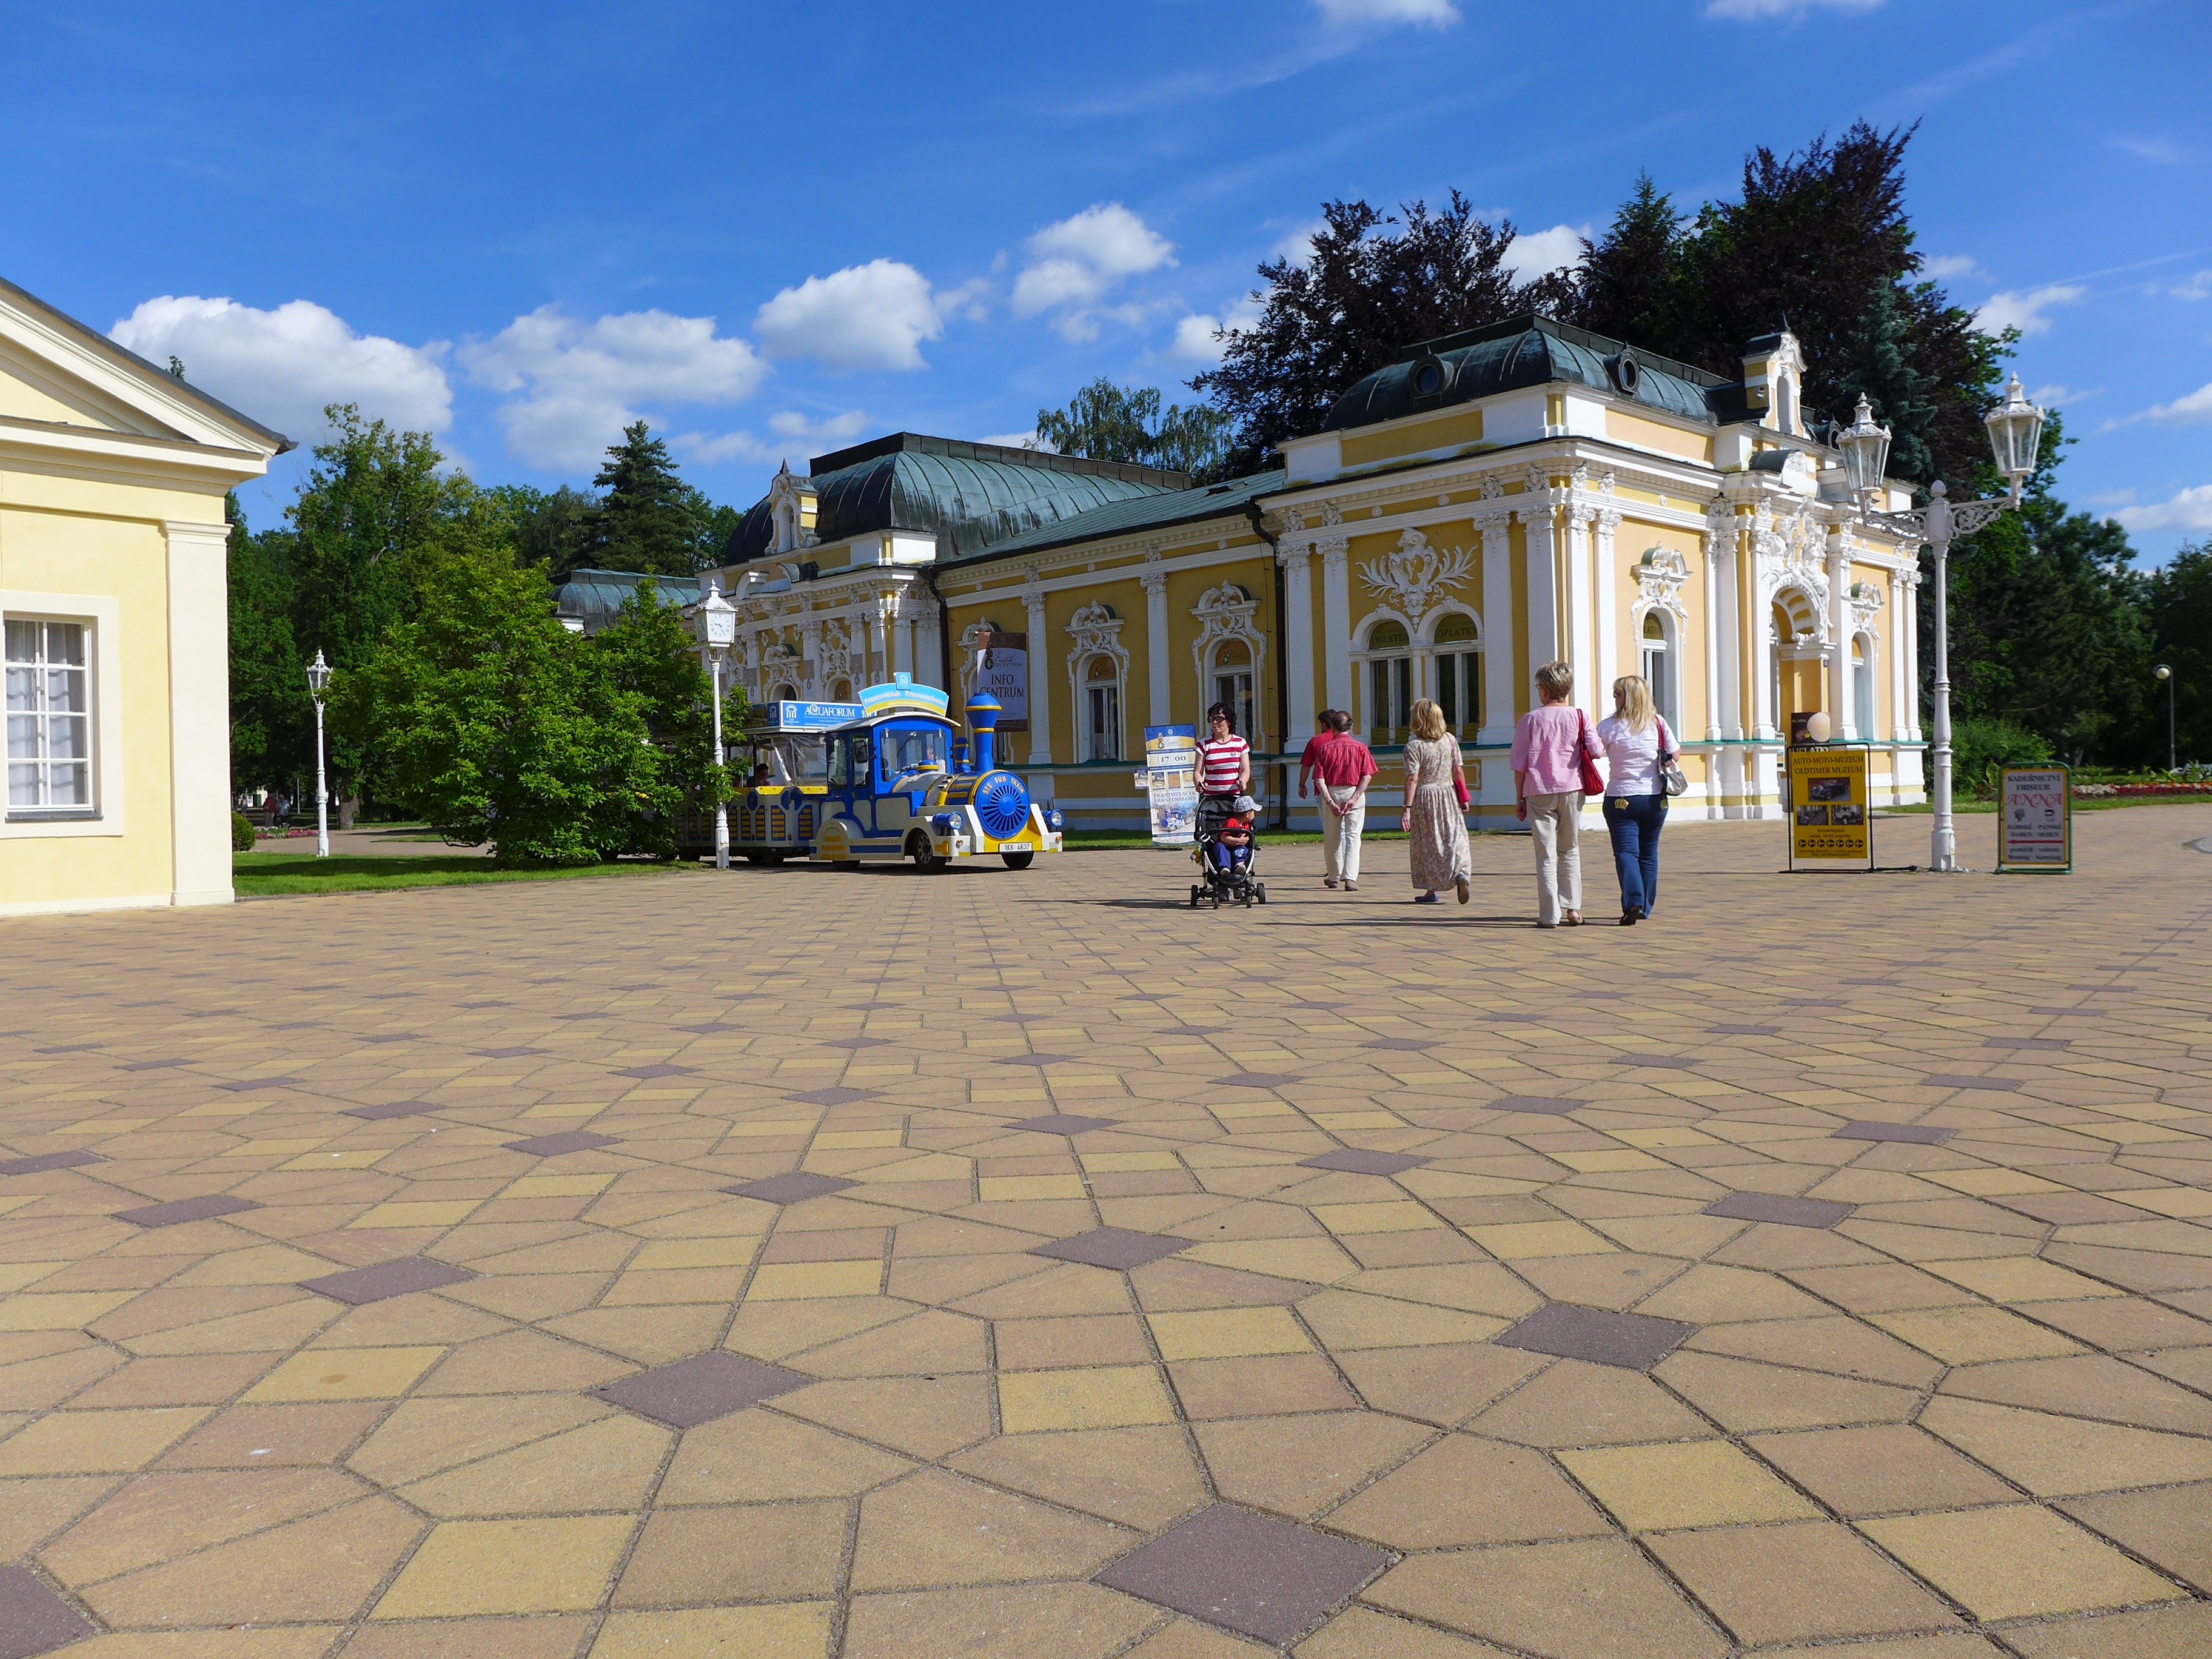
mansion, town, palace, home, train, walkway, suburb, plaza, facade, property, tourism, public space, blue sky, clouds, courtyard, spa, paving, town square, estate, czech republic, neighbourhood, real estate, the colonnade, franti kovy l zn, healing springs, residential area, outdoor structure